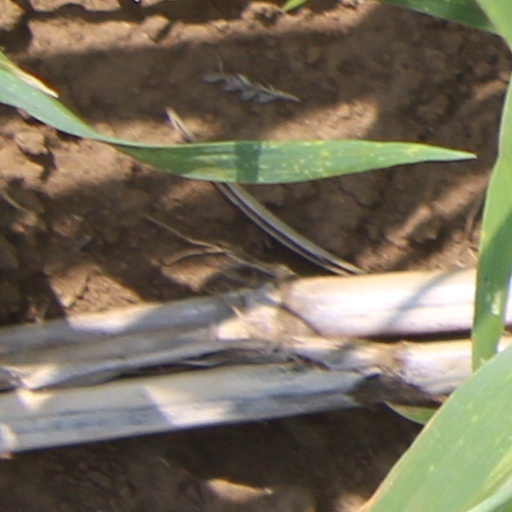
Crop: wheat